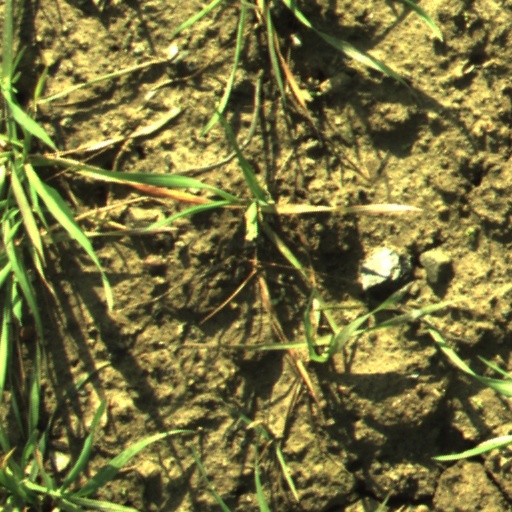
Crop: wheat